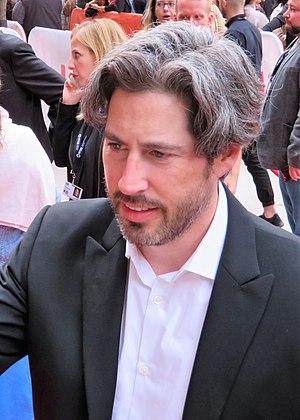
Jason Reitman est un réalisateur, producteur et scénariste canadien, né le 19 octobre 1977 à Montréal.
SOS Fantômes : L'Héritage est un film américain réalisé par Jason Reitman, dont la sortie est prévue en 2021.